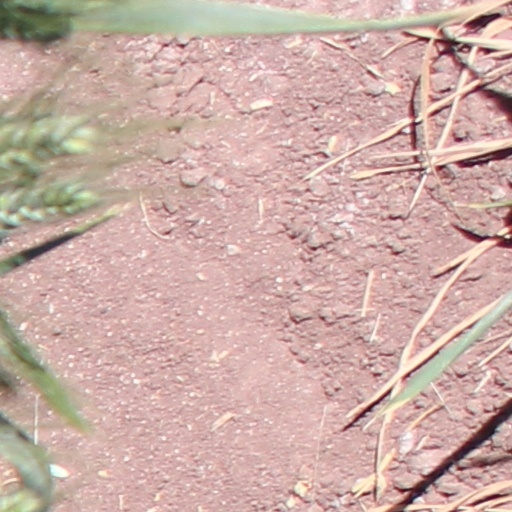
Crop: wheat